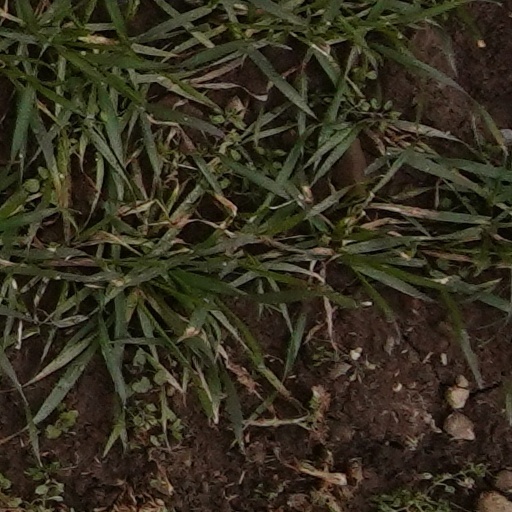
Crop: wheat